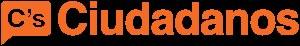
Ciudadanos, de son nom complet Ciudadanos-Partido de la Ciudadanía, est un parti politique espagnol de centre droit, se définissant comme centriste, constitutionnaliste, progressiste et libéral.